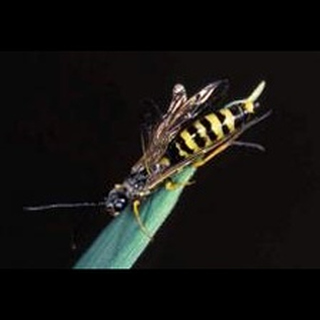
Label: wheat_stem_fly